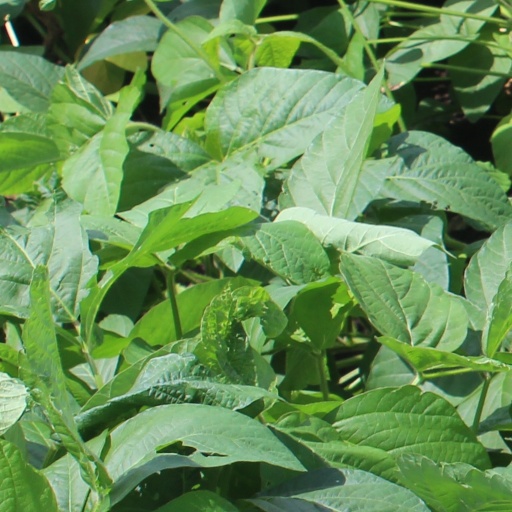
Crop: soybean